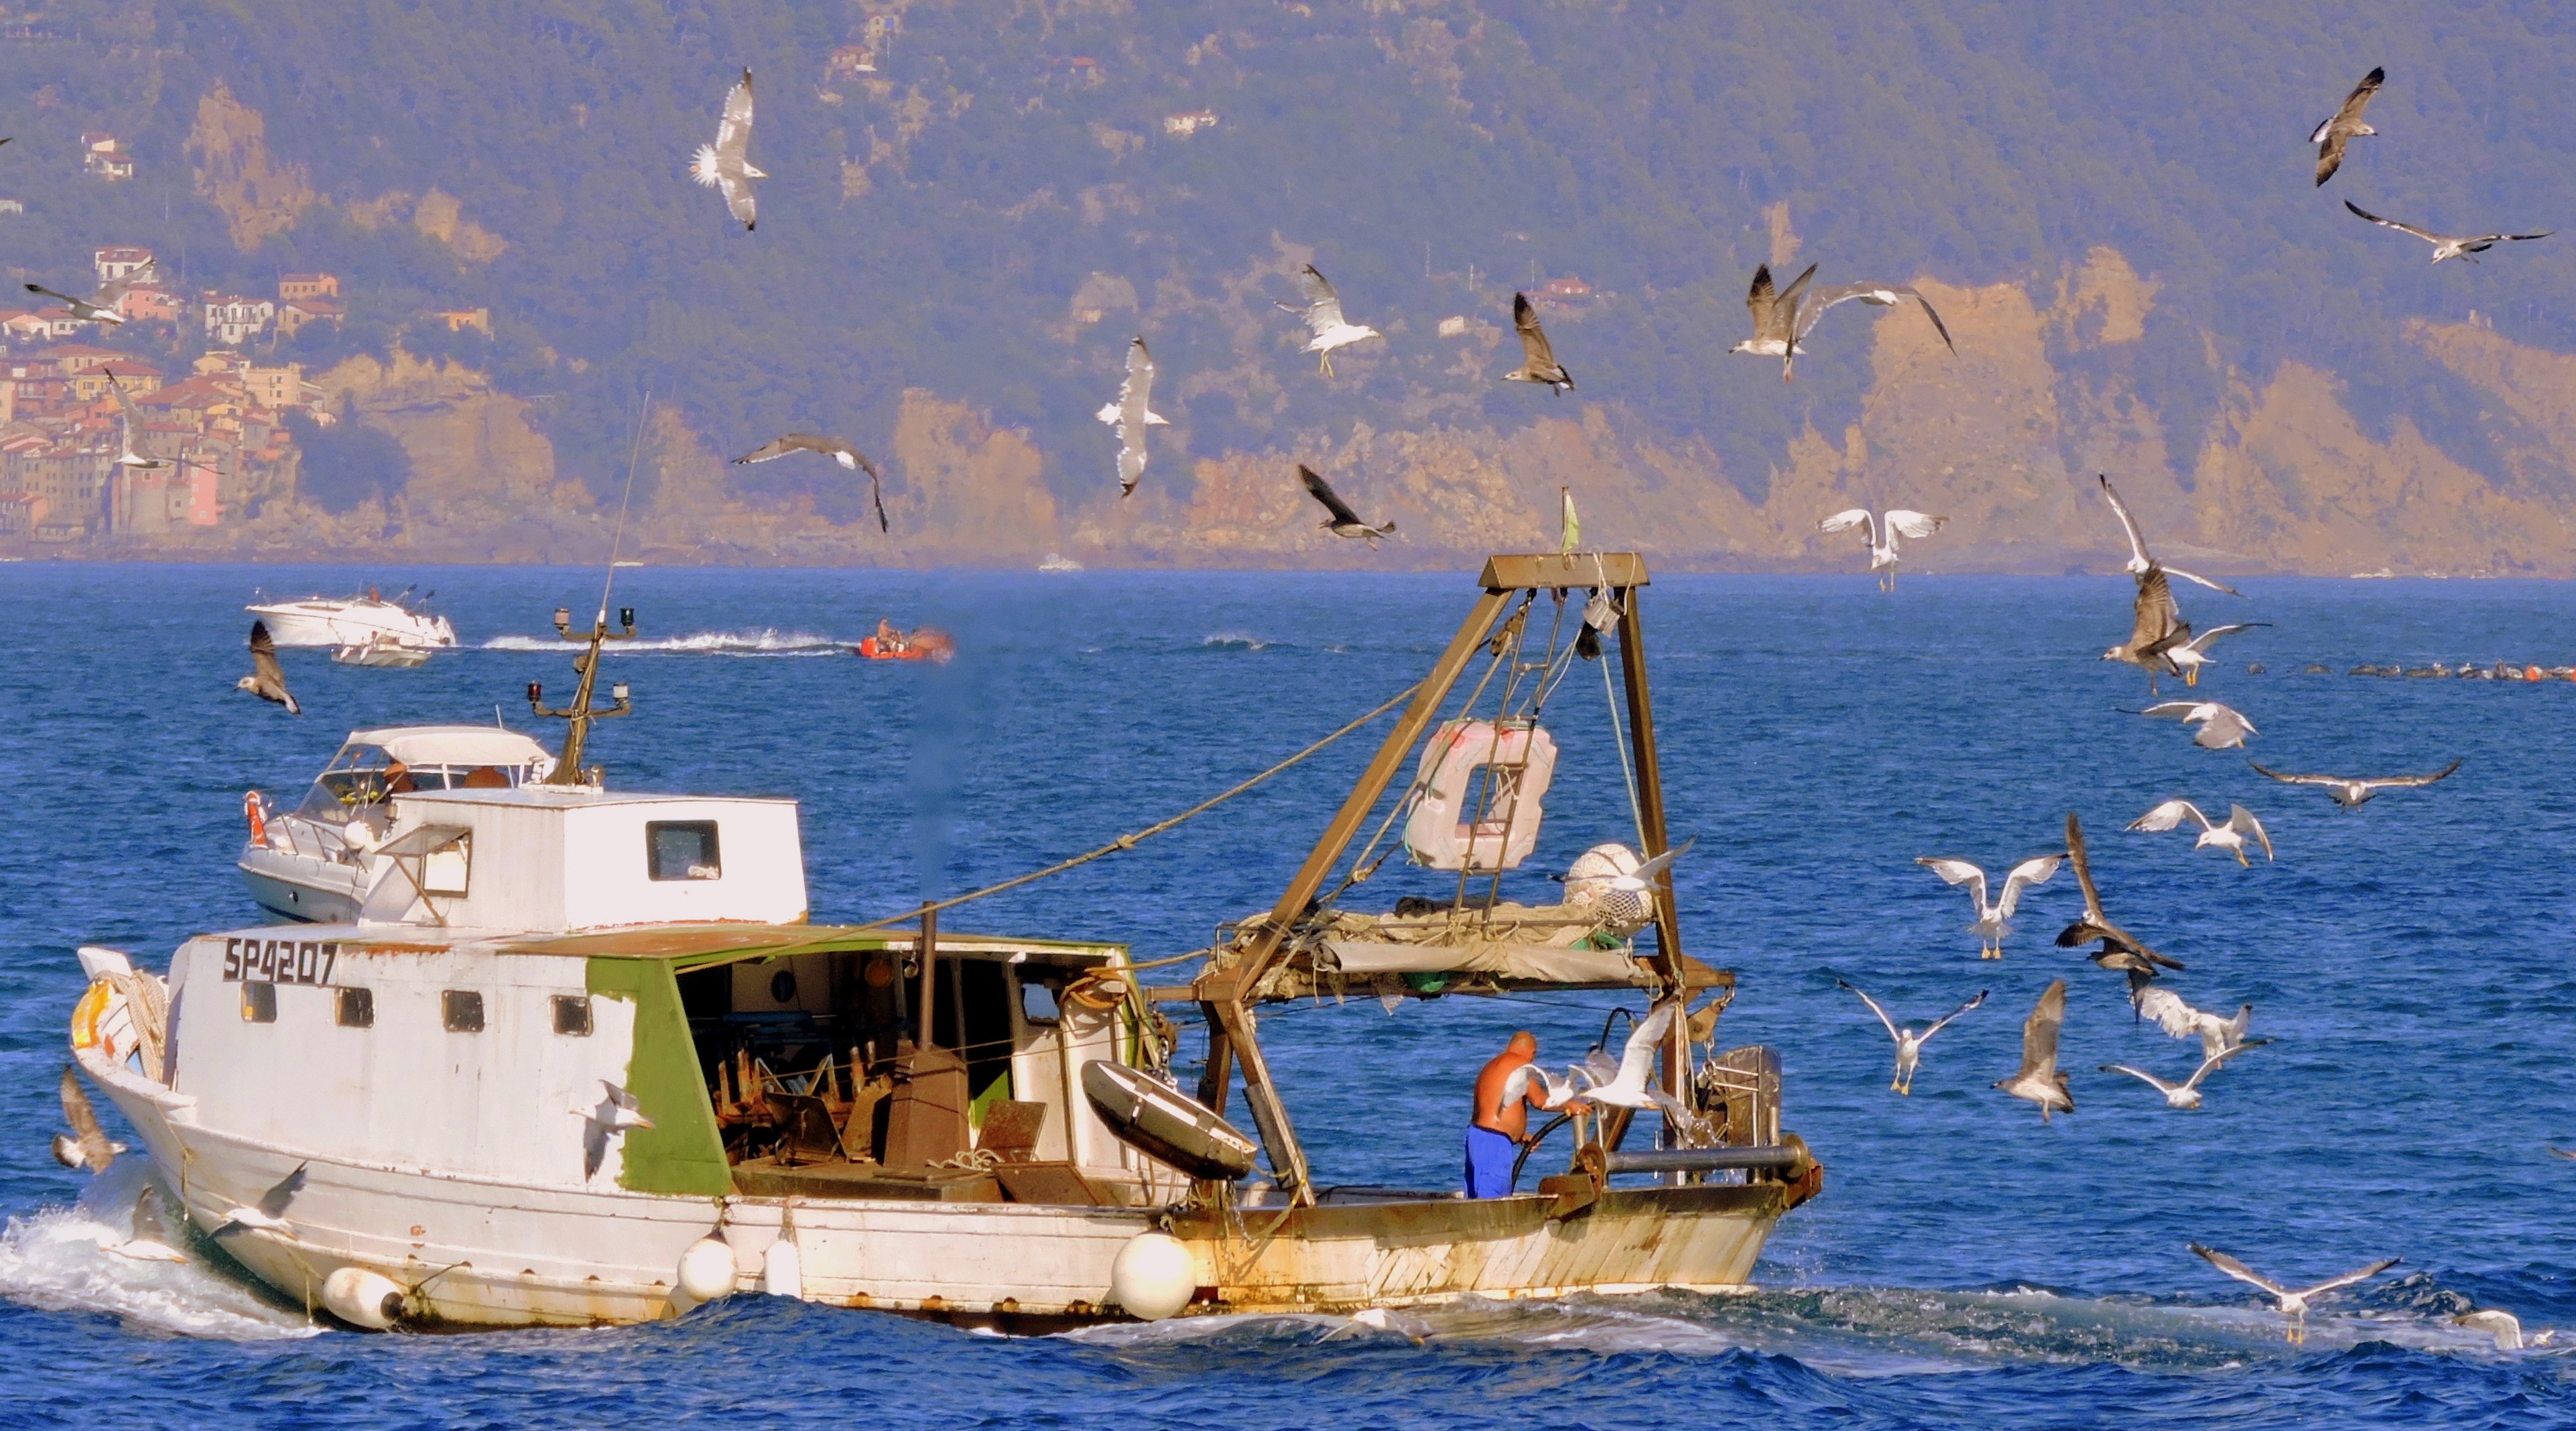
sea, coast, ocean, boat, vehicle, fishing, bay, arctic, fish, birds, watercraft, fishing vessel, fishing trawler